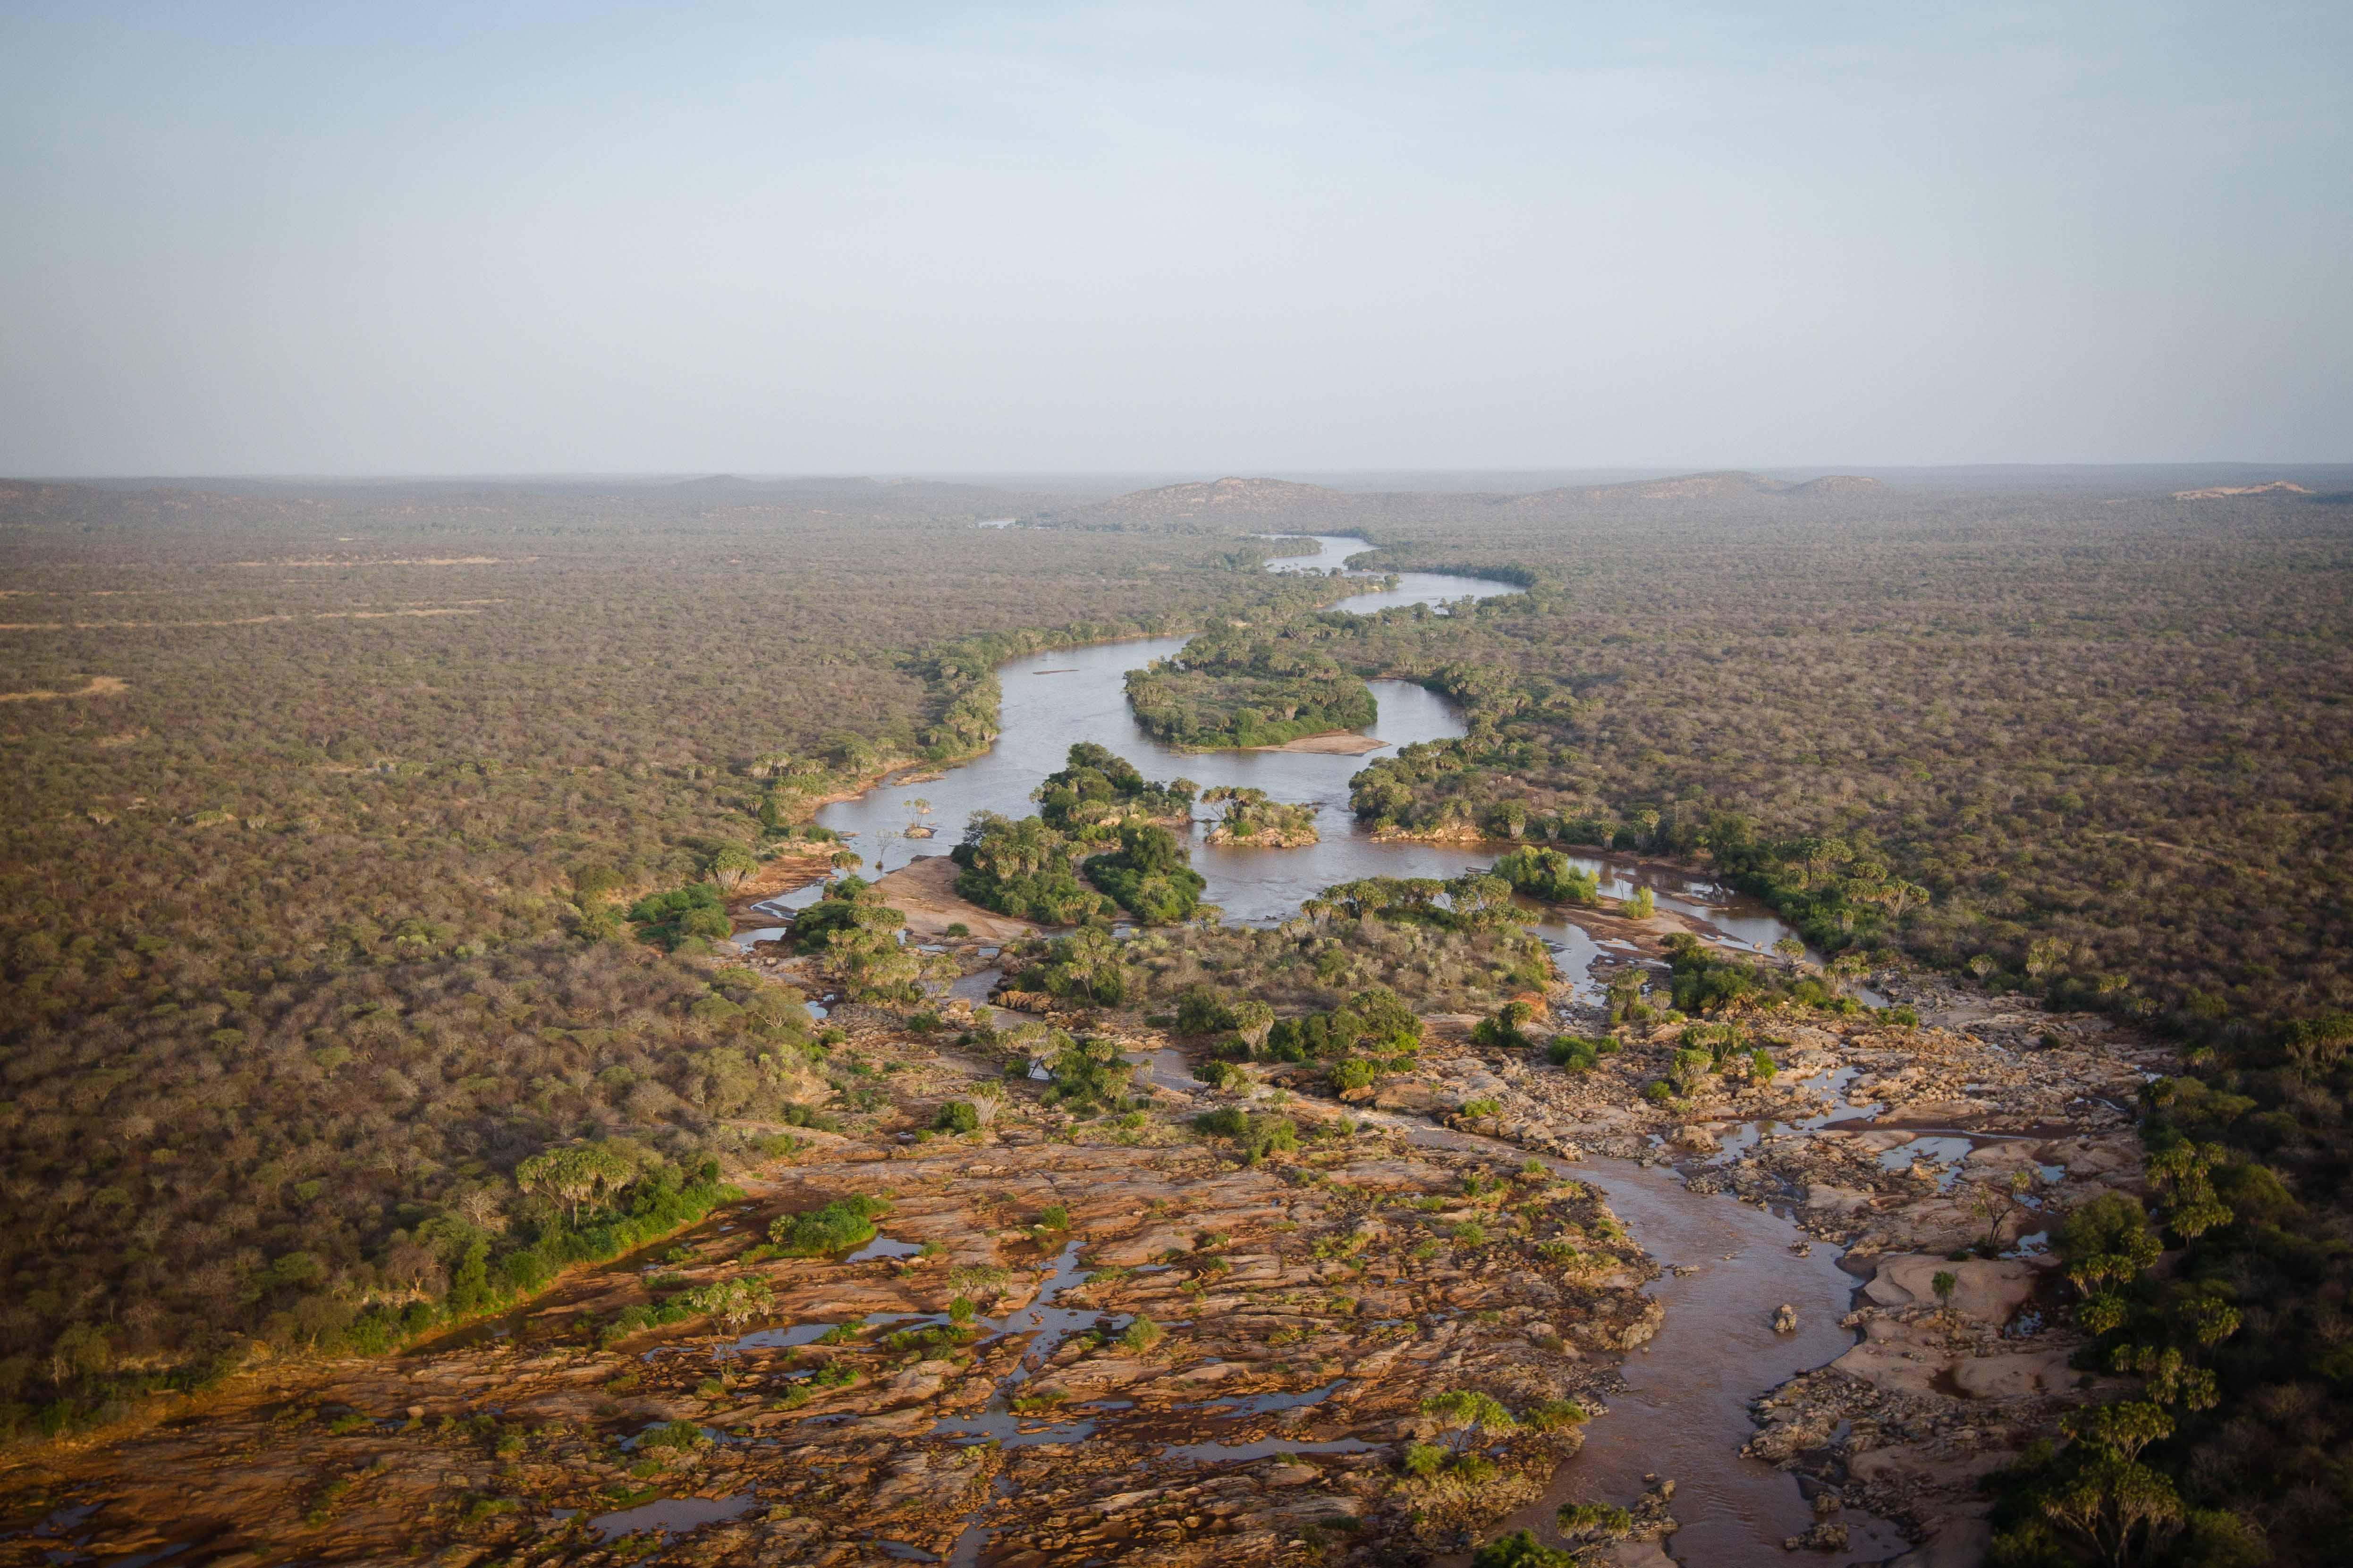
Hii ni sehemu ya ardhi yenye mto ambao unapitisha maji, miti ilioachana achana, nyasi ndefu  pamoja na vichaka. Sehemu hii inaweze kutumika kwa ajili ya makazi ya viumbe hai wakiwemo Wanyama  pamoja na ndege.